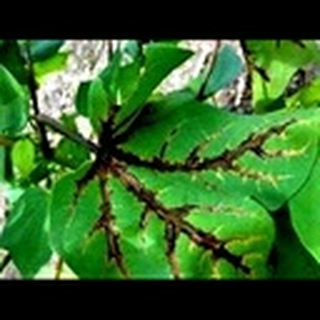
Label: cotton_bacterial_blight